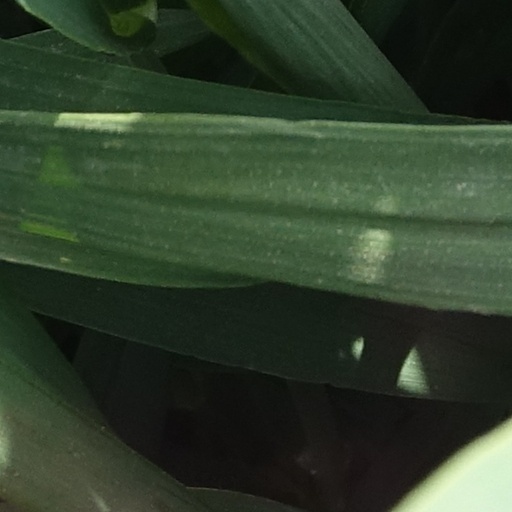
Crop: wheat